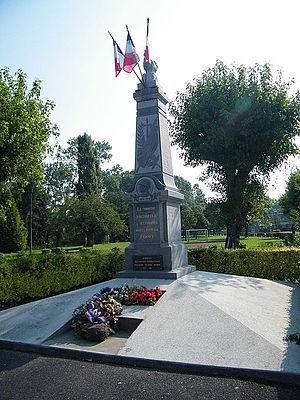
Monument.
Authieule est une commune française située dans le département de la Somme en région Hauts-de-France.